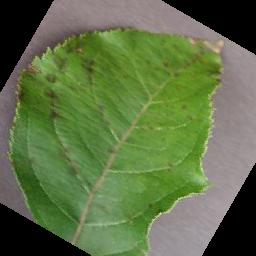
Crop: apple
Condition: scab